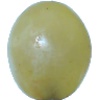
Label: Grape White 1